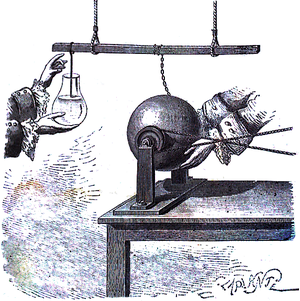
Générateur électrique primitif
La bouteille de Leyde est l'ancêtre du condensateur. Elle fut réalisée la première fois en 1745 par Ewald von Kleist et, indépendamment de Kleist, dans la ville de Leyde aux Pays-Bas par Pieter van Musschenbroek.